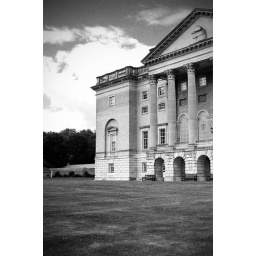
Olympus OM10 Kodak colorplus converted to black and white in photoshop